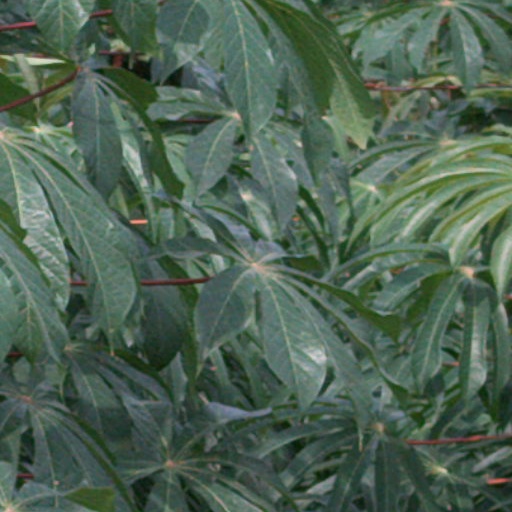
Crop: cassava